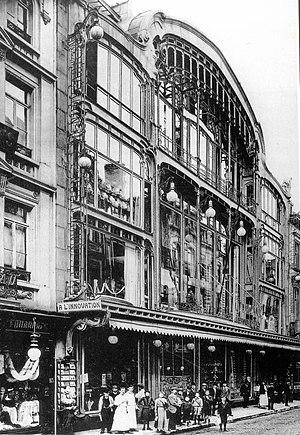
L'incendie de l'Innovation eut lieu le 22 mai 1967 à Bruxelles, en Belgique, et détruisit le grand magasin « À l’Innovation » de la rue Neuve. L'incendie causa la mort de 251 personnes et fit 62 blessés. Plus de 150 pompiers furent mobilisés pour le combattre. Un deuil national fut proclamé en Belgique.